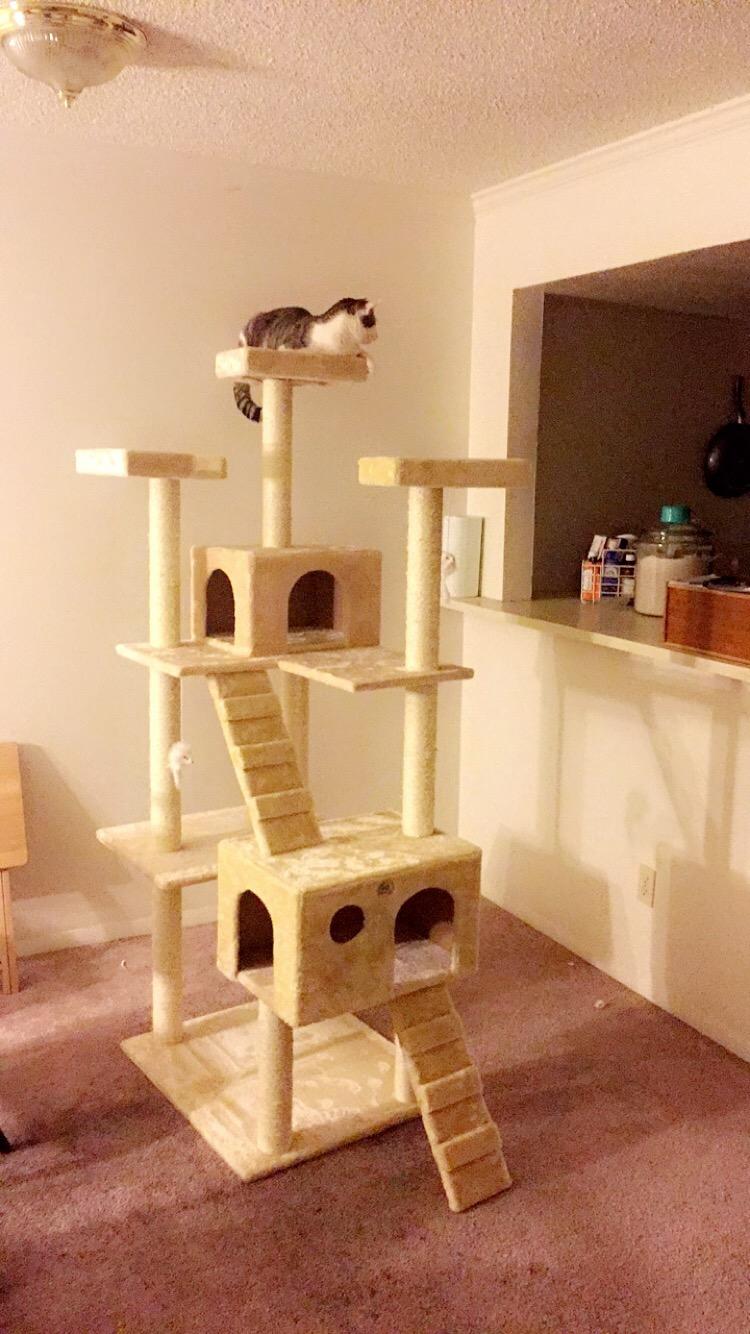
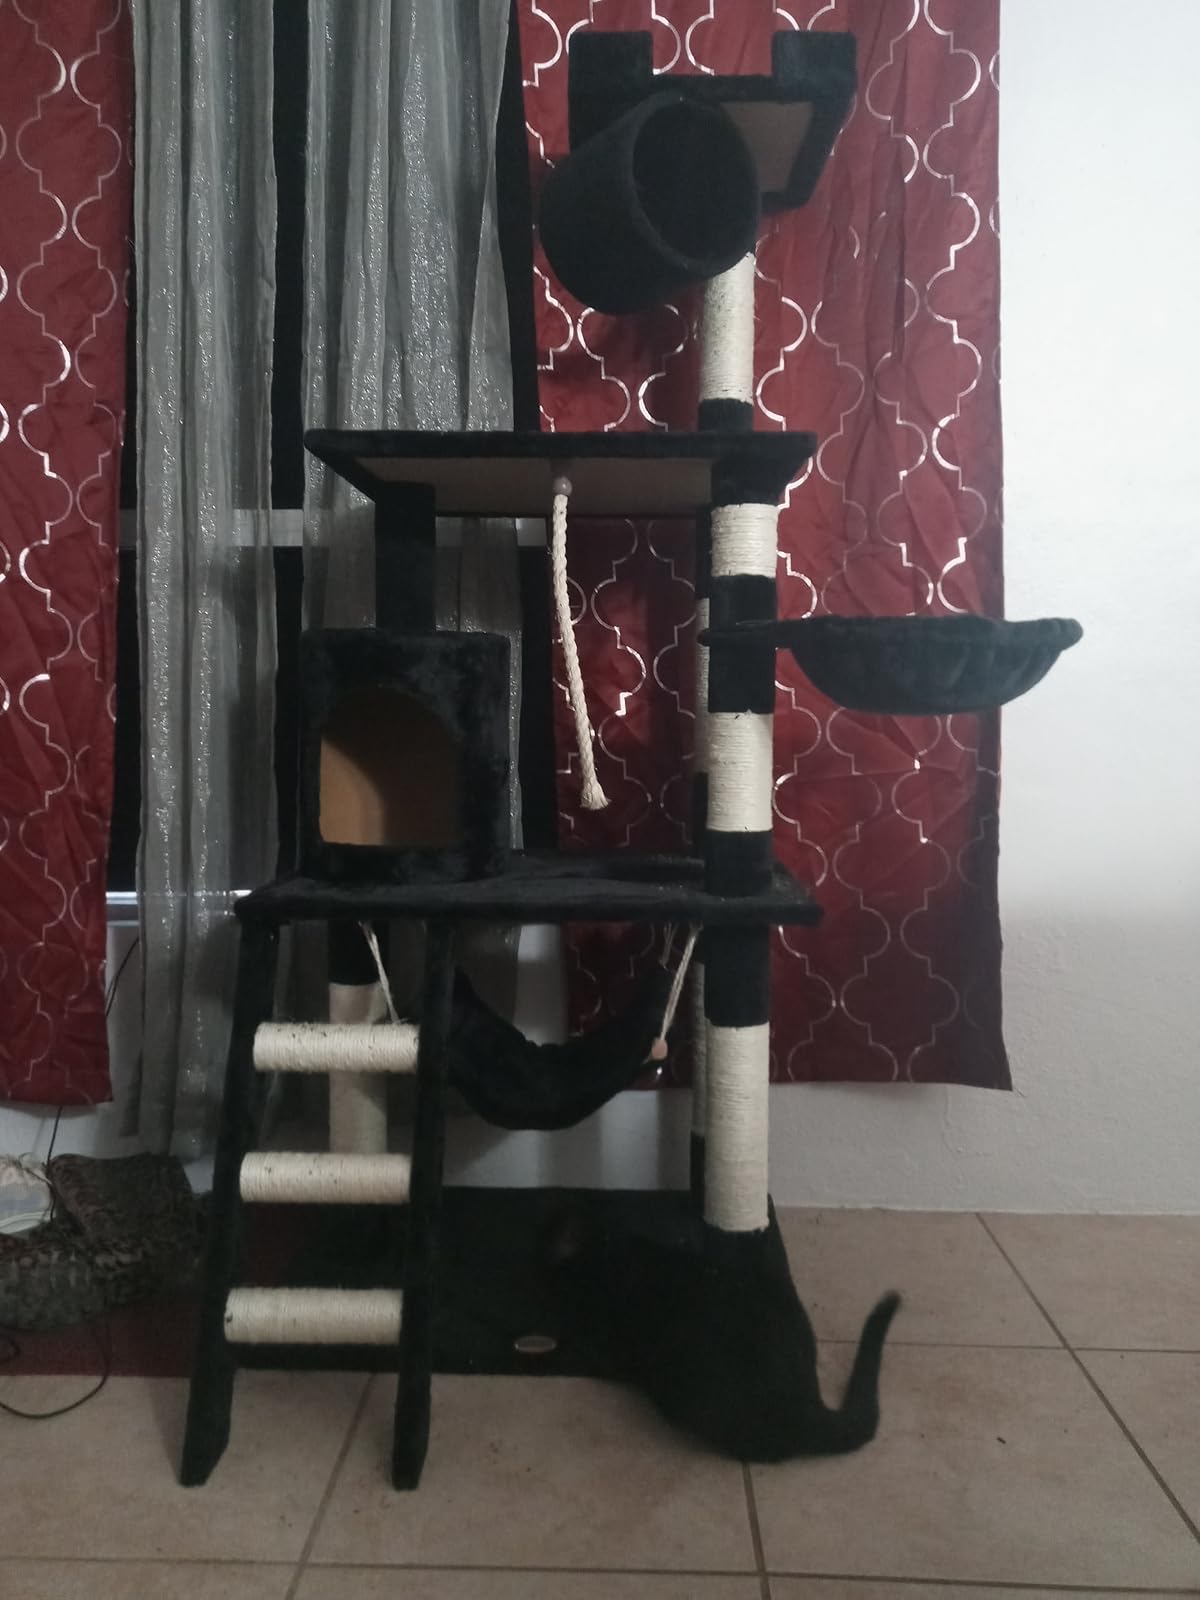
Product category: items_cat tree
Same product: no